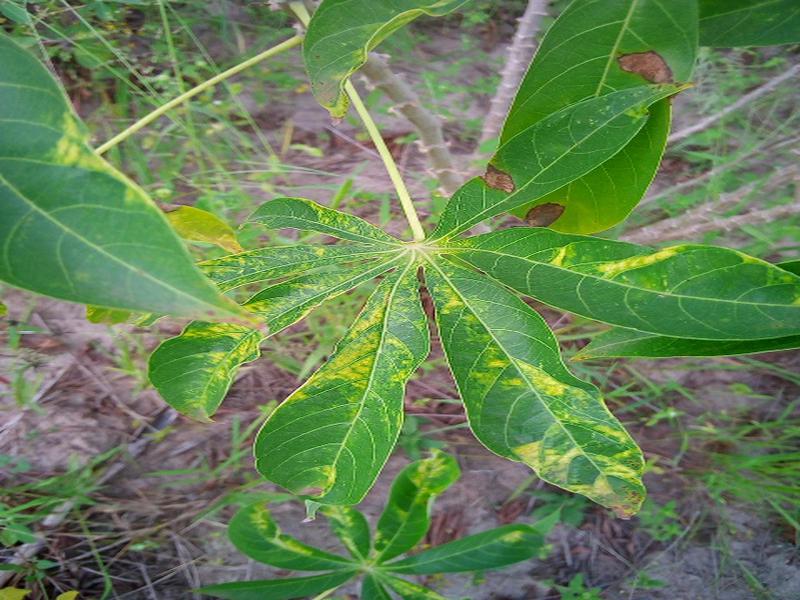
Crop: cassava
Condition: mosaic_disease